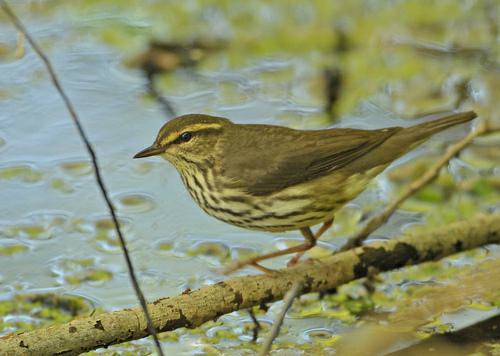
A photo of a northern waterthrush